Dudley

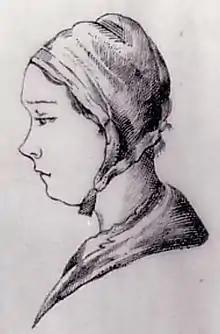
Catherine Payton Phillips

Dudley is served by several National Health Service facilities. The main general hospital is Russells Hall, located to the south of the town. It was constructed in 1976, though financial difficulties prevented it from opening until 1983. A major expansion of the hospital was completed in 2005 when it incorporated all inpatient services from the other hospitals in the borough.